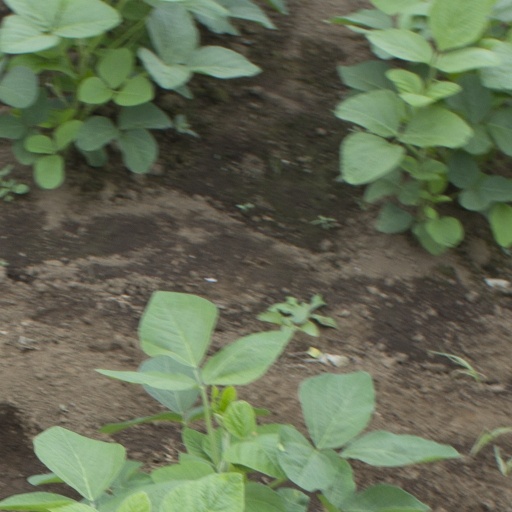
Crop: soybean